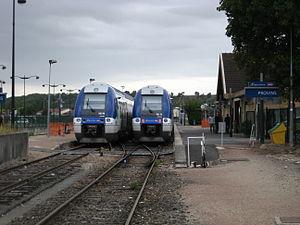
Deux B82500 en gare de Provins
Le réseau de bus Probus est le réseau urbain d'autobus de la ville de Provins. Ce réseau se démarque des lignes classiques par un guidage par satellite de toutes les lignes grâce à un système de repérage par GPS qui suit les déplacements des bus, envoie les informations à des balises situées dans le sol et les renvoie sur un ordinateur central.
La ligne de Longueville à Esternay est une ligne ferroviaire française à écartement standard et à voie unique des régions Île-de-France et Champagne-Ardenne. C'est une ligne transversale de l'ancienne compagnie des chemins de fer de l'Est, intégrée à la SNCF en 1938.